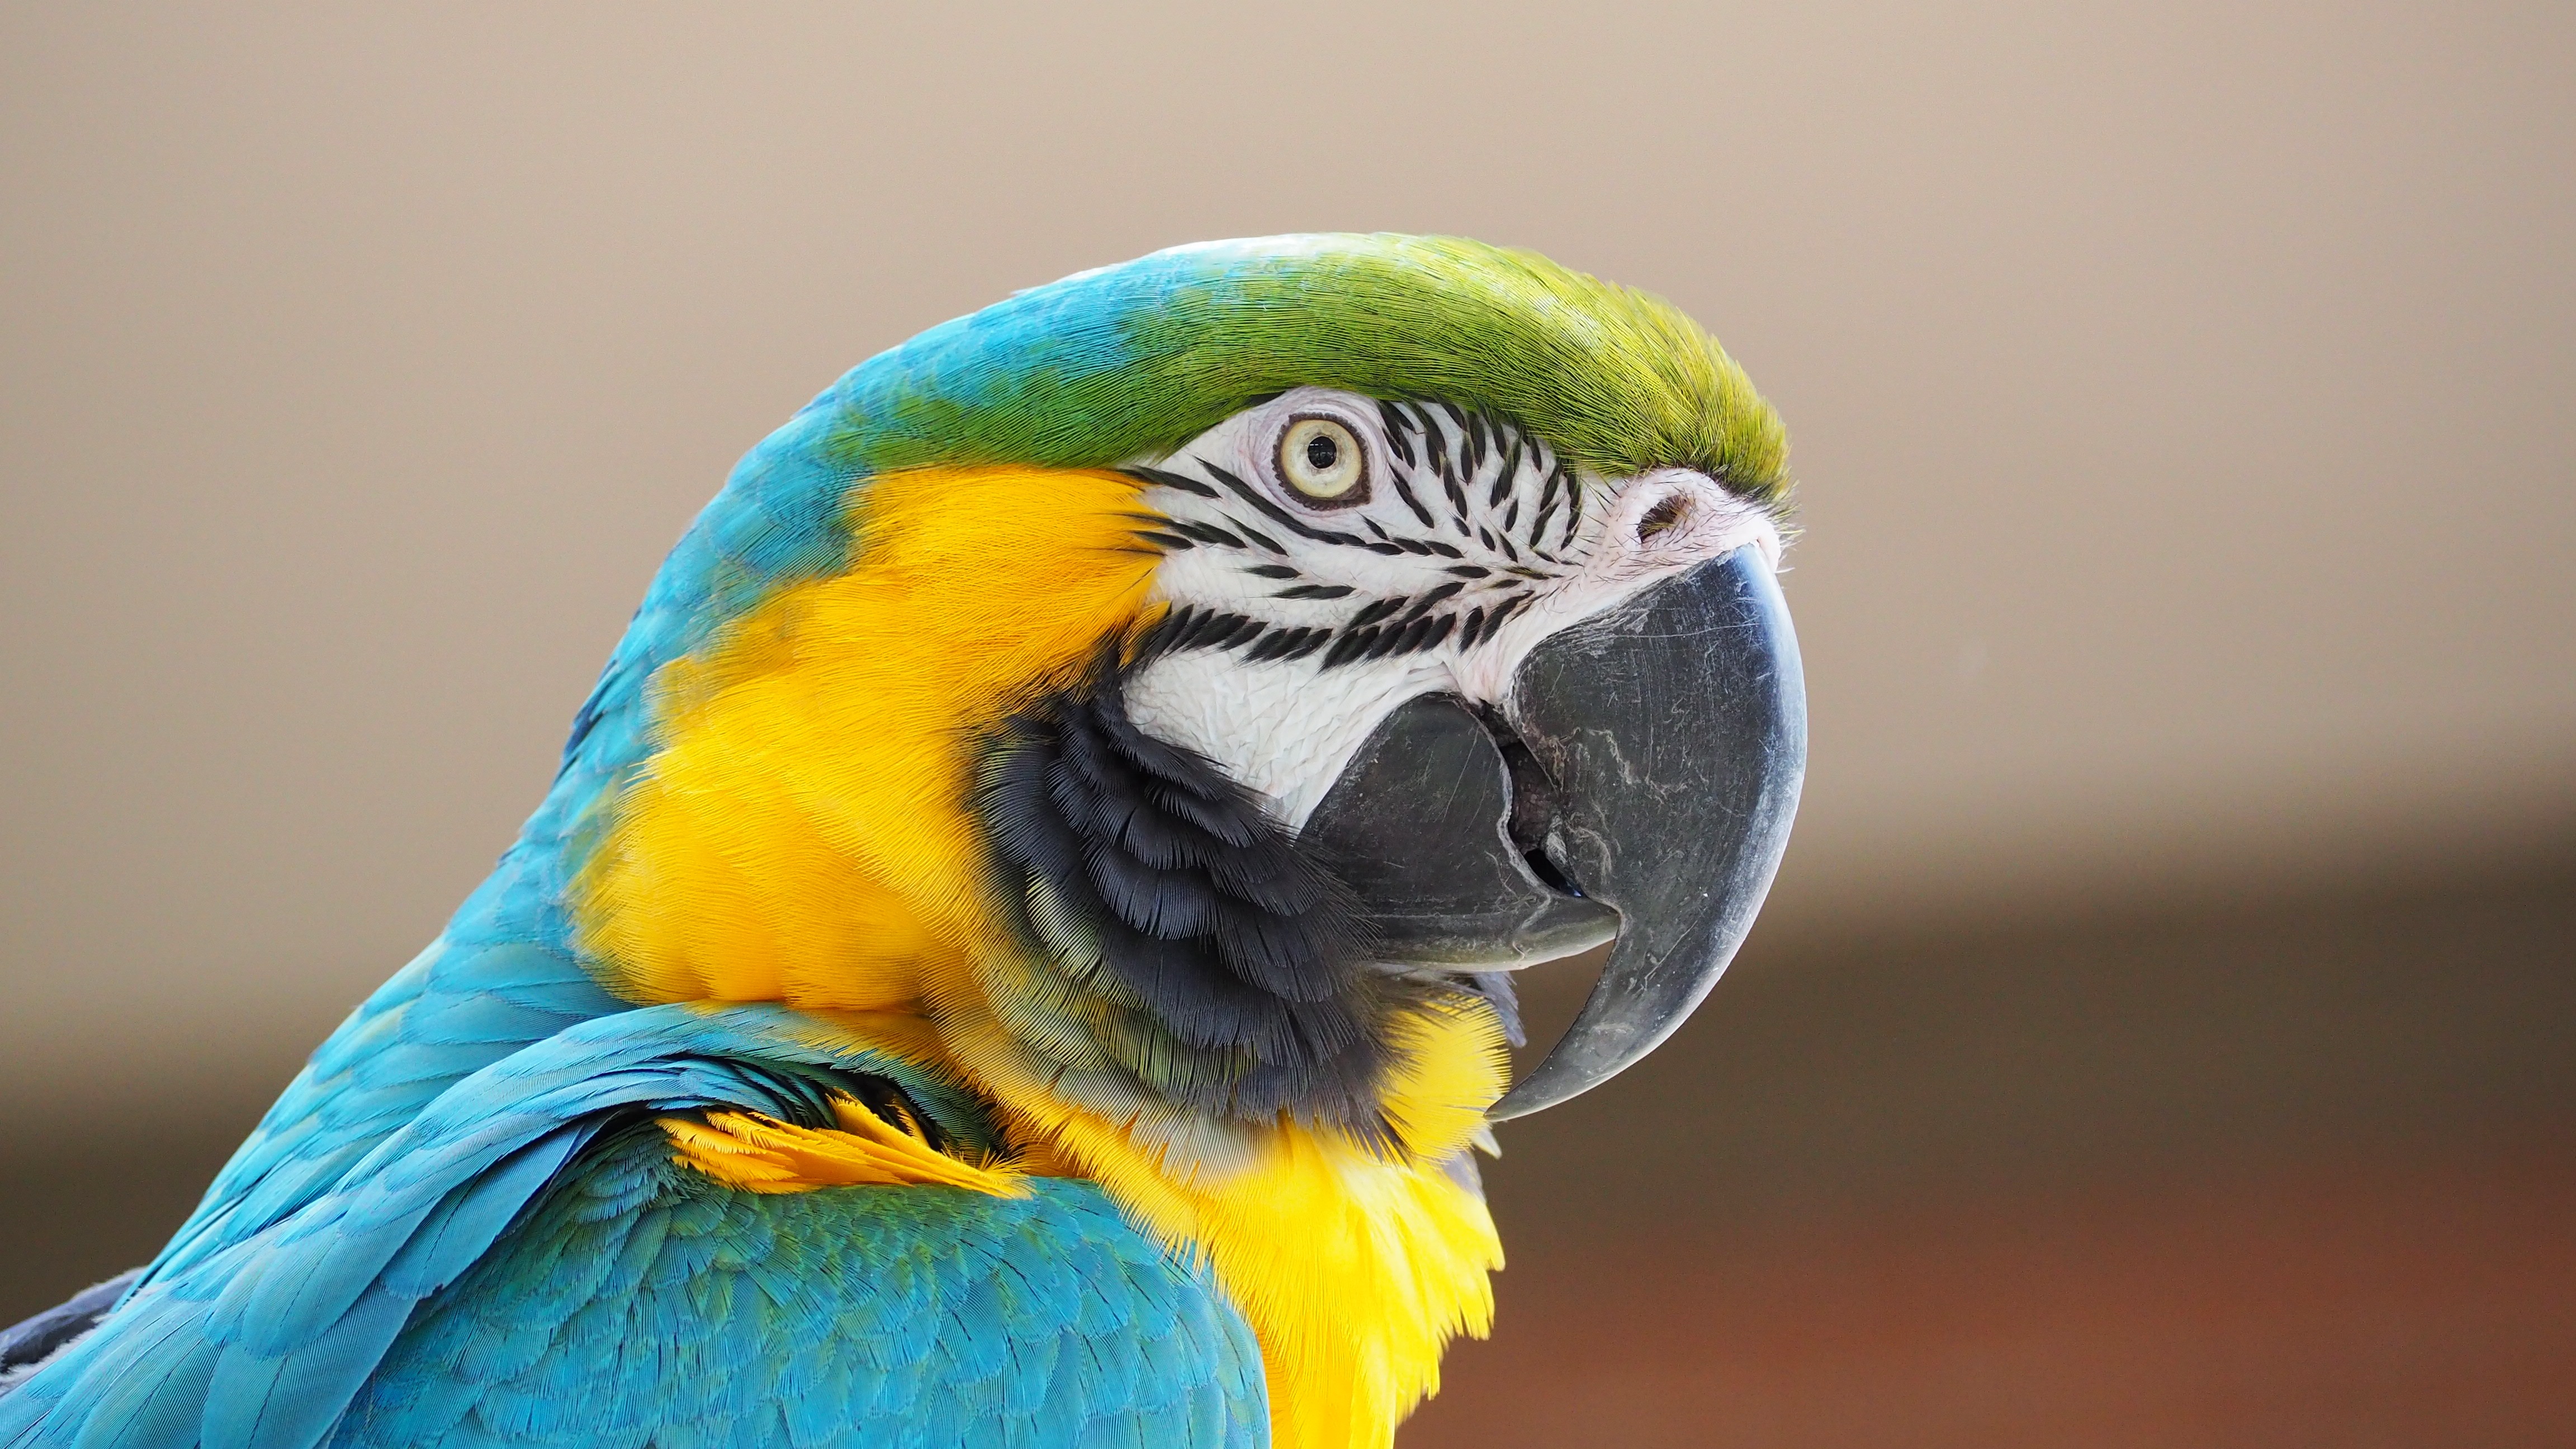
nature, outdoor, bird, wing, animal, wildlife, beak, tropical, blue, colorful, yellow, feather, fauna, lorikeet, macaw, gold, rainforest, vertebrate, parrot, exotic, parakeet, amazon, common pet parakeet